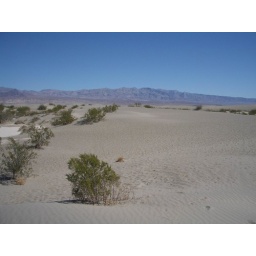
This is the edge of the sand dune field near Stovepipe Wells. The sand was almost too hot to walk on.